Babcock Block

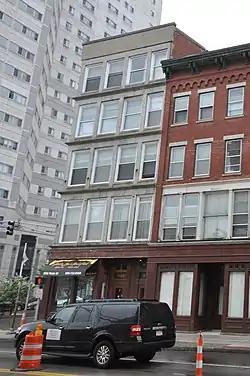
2019 photo

The Babcock Block is a historic commercial building at 596 Main Street in Worcester, Massachusetts. Built in the 1860s, it is a rare example of granite construction in the period. It was listed on the National Register of Historic Places in 1980.